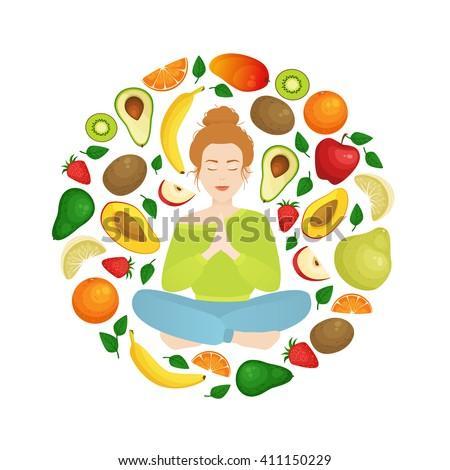
vector illustration with meditating woman in a circle of fruits .